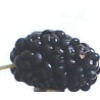
Label: mulberry